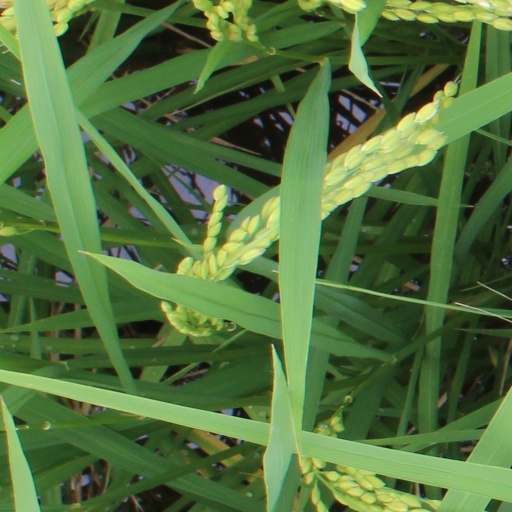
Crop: rice